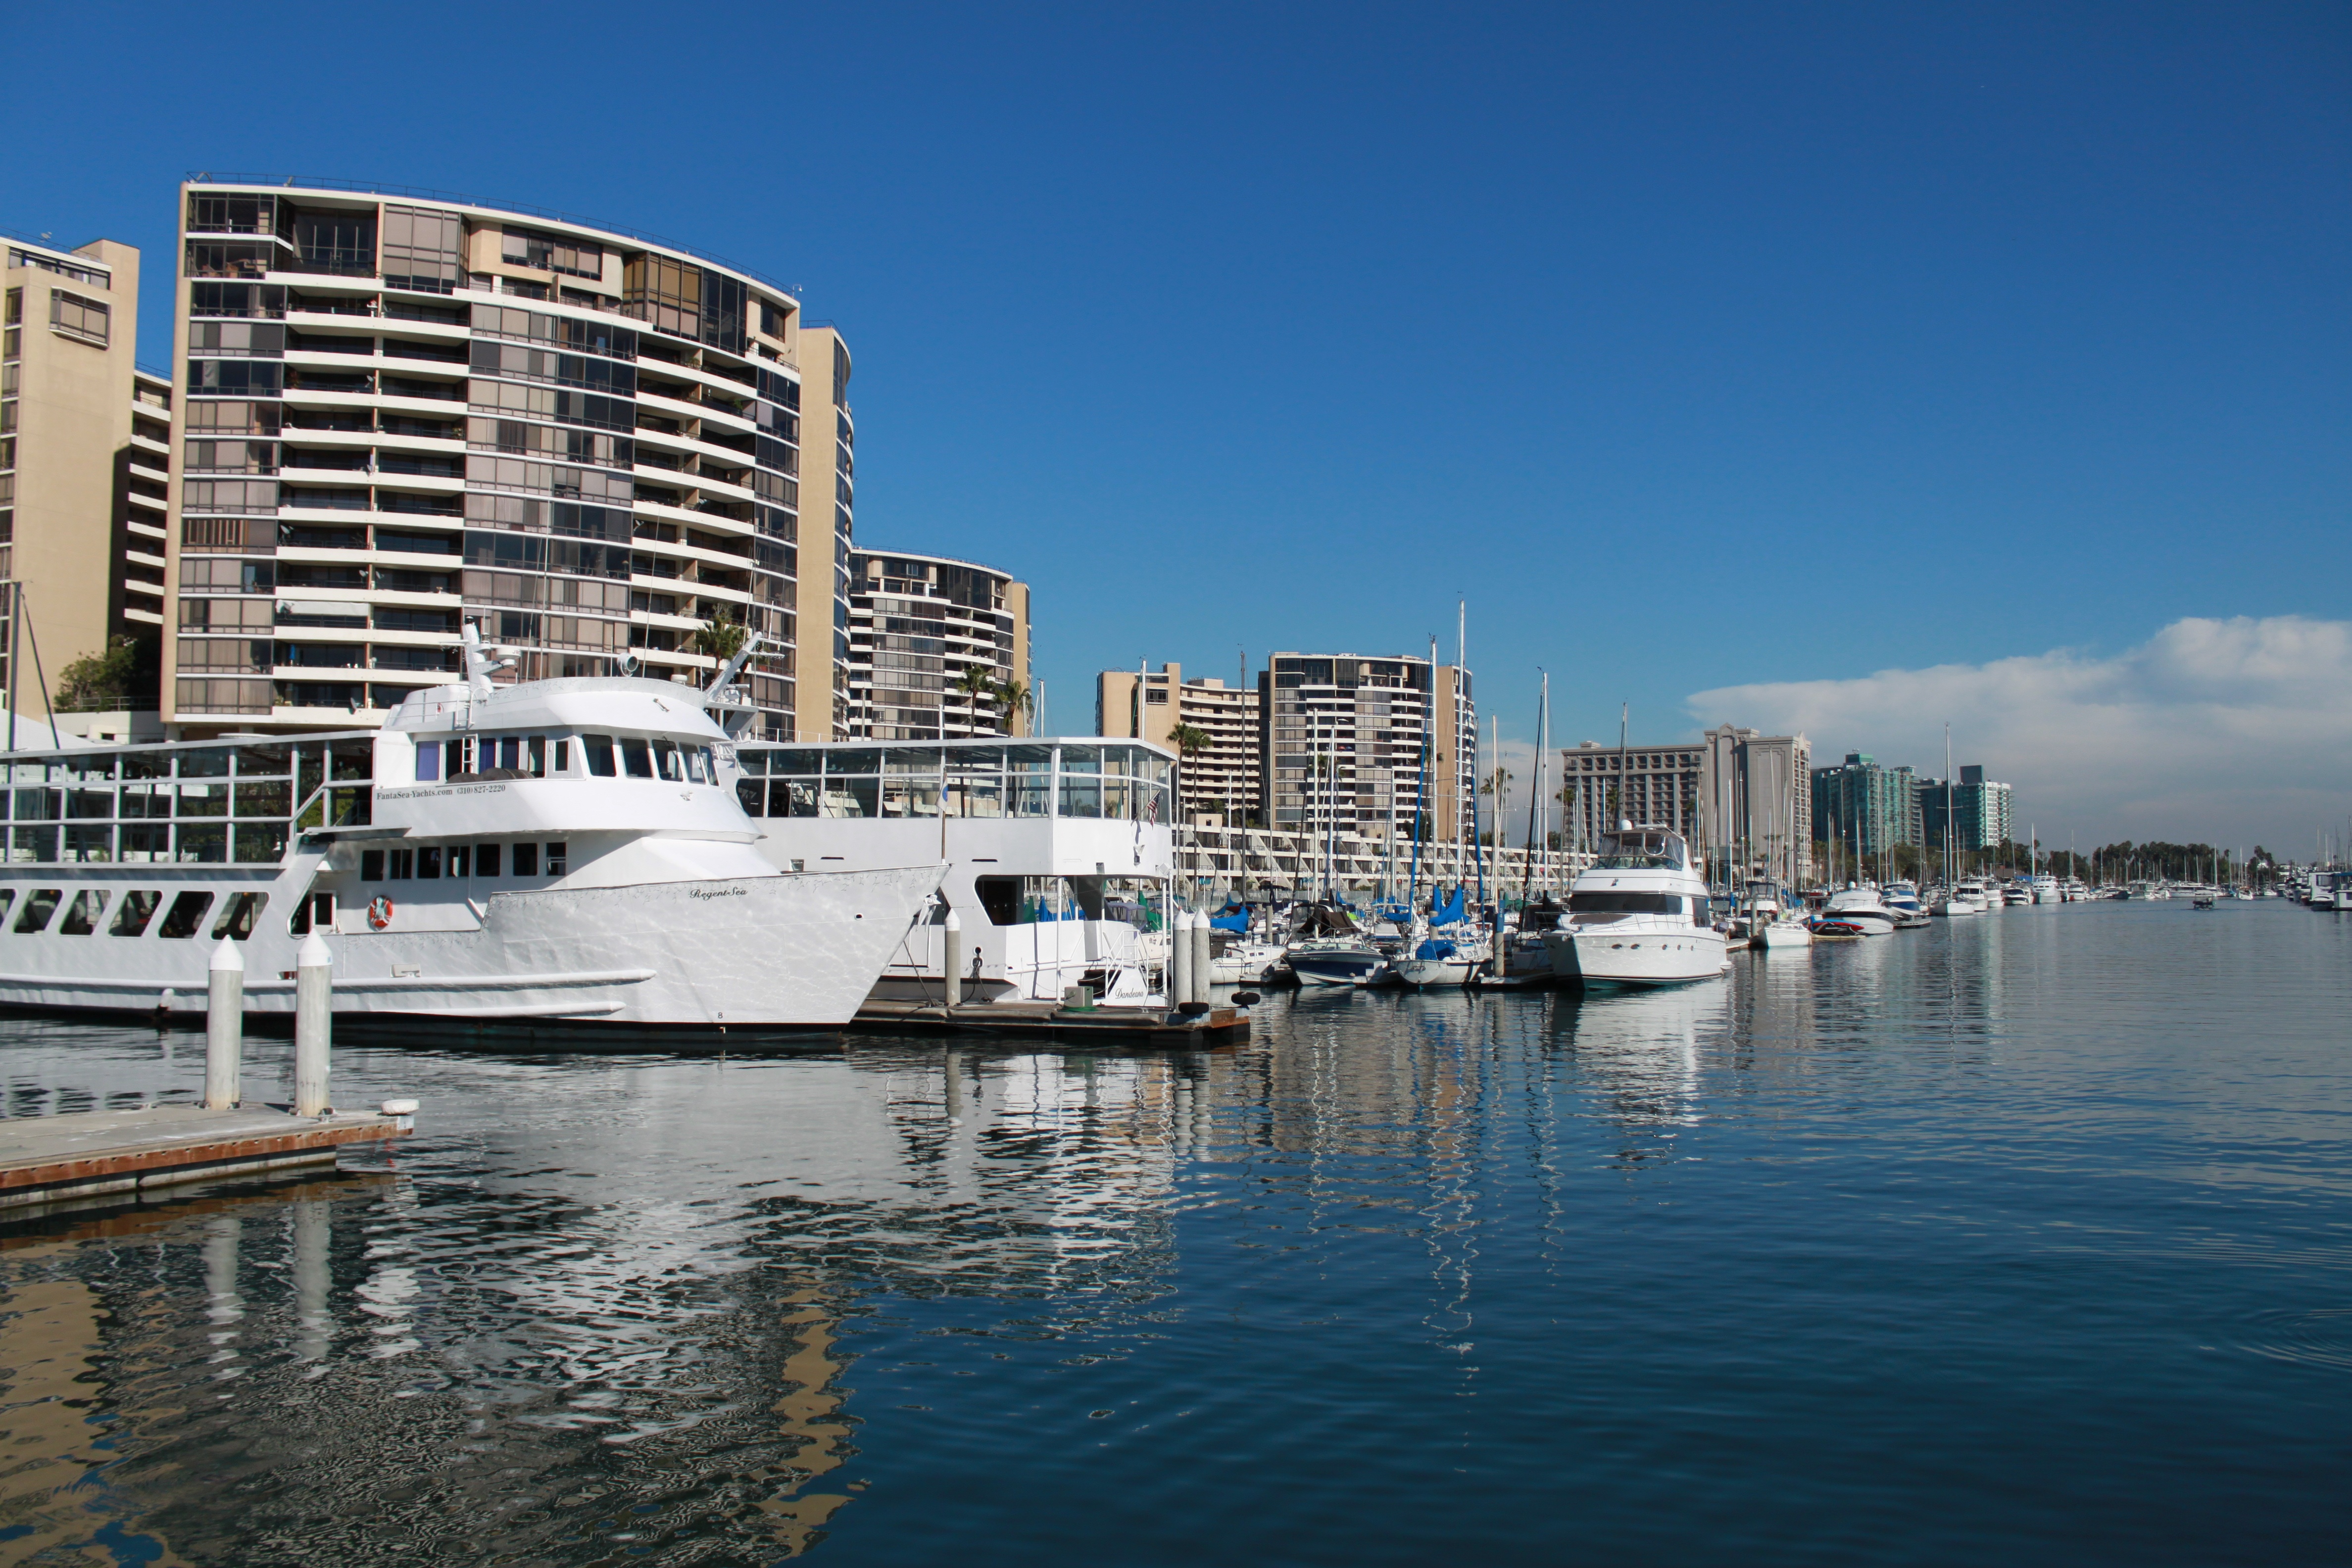
sea, coast, water, dock, sky, boat, skyline, cityscape, reflection, vehicle, yacht, bay, harbor, blue, marina, waterway, nautical, watercraft, cruise ship, passenger ship